Charis Bekker

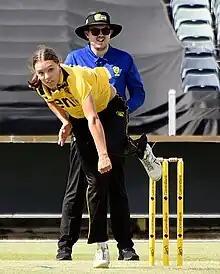
Bekker bowling for WA in December 2022

Charis Bekker (born 14 March 2004) is an Australian cricketer who plays as a right-handed batter and left arm spin bowler for Western Australia in the Women's National Cricket League (WNCL) and Melbourne Renegades in the Women's Big Bash League (WBBL).